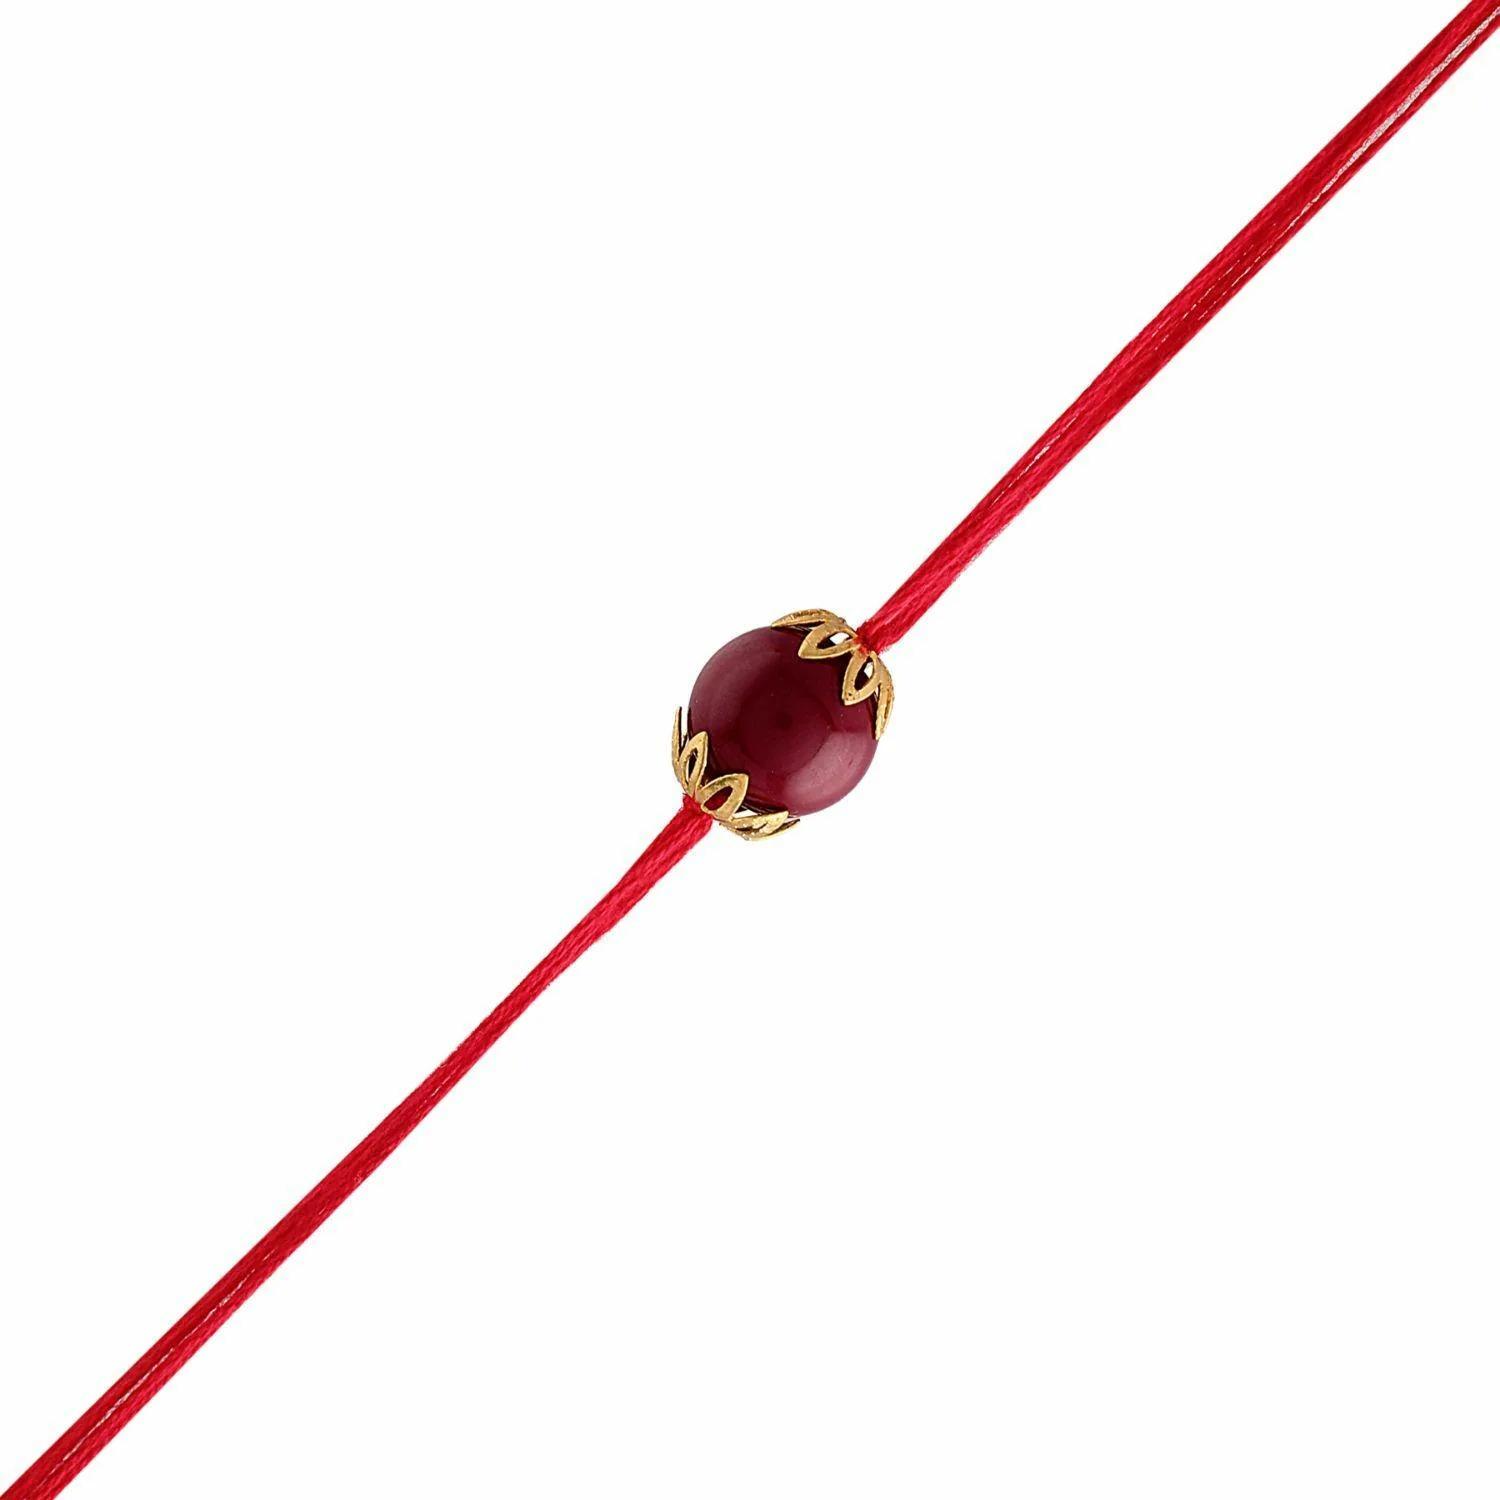
I Jewels Gold Plated Ethnic Designer Pearl Rakhi Set Bracelet for Brother/Men (R009-6) (Pack of 6)
Type: Rakhis
Brand: I Jewels
Price: Rs. 332
 Raksha Bandhan is a beautiful occasion, so letâ€™s make it more beautiful and memorable by sending this amazing Rakhi set for brother. Our exclusive collection has lovely handcrafted Rakhi to complement creative and unique look. Specially designed handcrafted rakhi for festive season.
Features: Raksha Bandhan is an extremely special occasion that celebrates the pure bond of love between a brother and a sister., It is a time for the entire family to get together and celebrate Rakhi with gifts, sweets and blessings.,Send love to your brother, bhabhi in this festival. Acknowledge your love for your brother by sending this beautiful Rakhi\ with a promise that your bond with him will grow stronger with each passing moment.
Included: 1